East London (bus company)

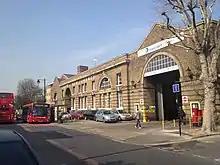
The front facade of Bow Garage, showing the two great arches which are used on an "in" and "out" basis for access

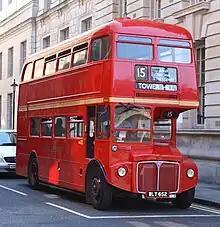
AEC Routemaster on route 15H on Whitehall in August 2007

When privatised, East London had a standard London Buses red livery with a grey skirt, though a fleet of dual-door Optare Deltas delivered to the company in 1992 wore a silver and red livery. Following privatisation, Selkent adopted an all-red livery with white Stagecoach East London fleetnames. This was replaced by a new standard bus livery of a dark blue skirt and orange and light blue swirl at the rear, with Stagecoach's standard off-white replaced by red to conform with Transport for London contractual requirements for buses on TfL services to be 80% red. While the company was owned by Macquarie Bank, an all-red livery was introduced, which was retained by Stagecoach to remain compliant with updated TfL livery regulations.